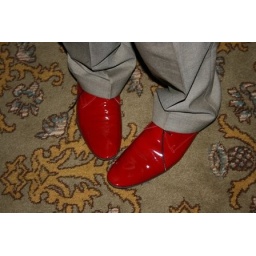
77devil with red shoes Photo by Annan McLochlan